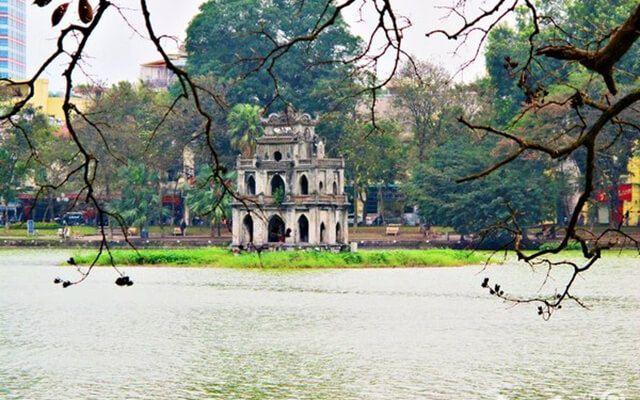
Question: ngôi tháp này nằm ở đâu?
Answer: ở giữa lòng hồ